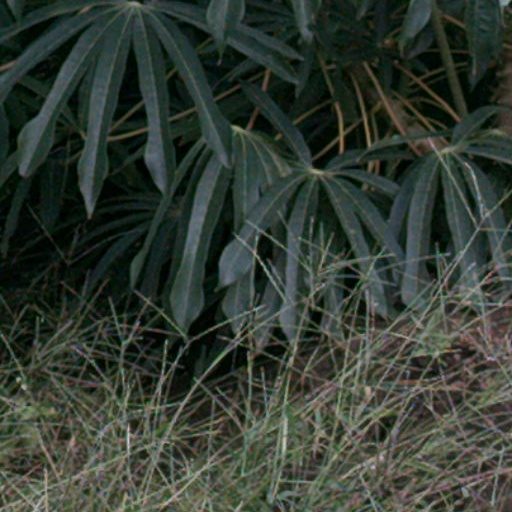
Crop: cassava